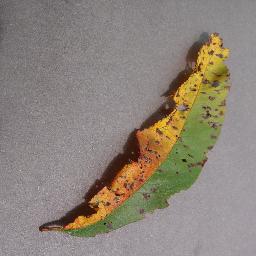
Label: Peach___Bacterial_spot